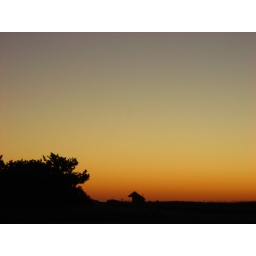
Sunrise over the bath house at West Dennis Beach